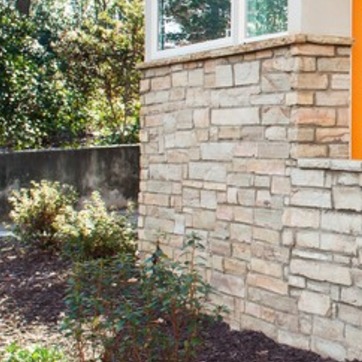
Material: stone